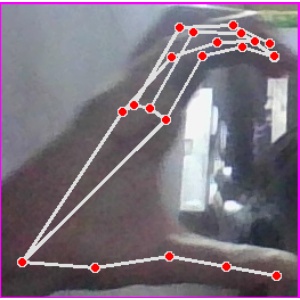
अक्षर: ऋ